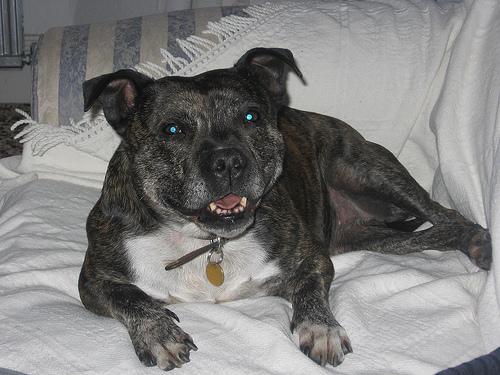
Breed: staffordshire bull terrier